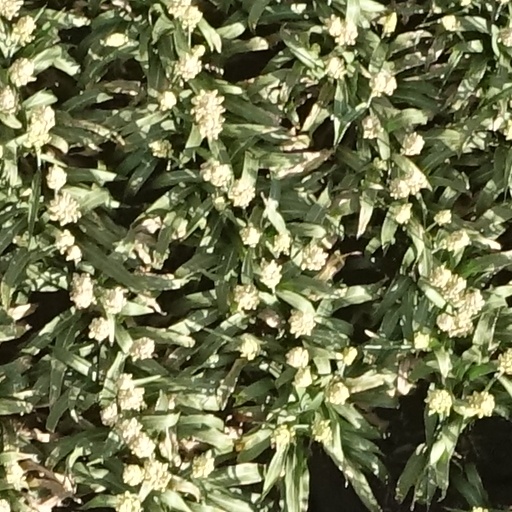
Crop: sorghum